Game Boy Color

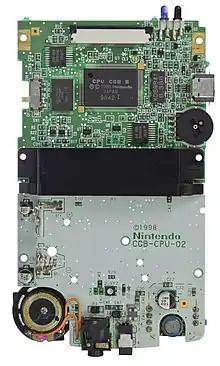
The Game Boy Color motherboard

The Game Boy Color uses a custom system on a chip (SoC), integrating the CPU and other major components into a single package, named the CPU CGB by Nintendo and manufactured by the Sharp Corporation. While the CPU CGB was a new design for the Game Boy Color, the technology inside was largely an evolution of the then ten-year-old DMG-CPU SoC used inside the original Game Boy.